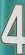
Number: 4